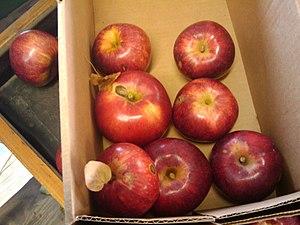
McIntosh est un cultivar de pommier domestique.